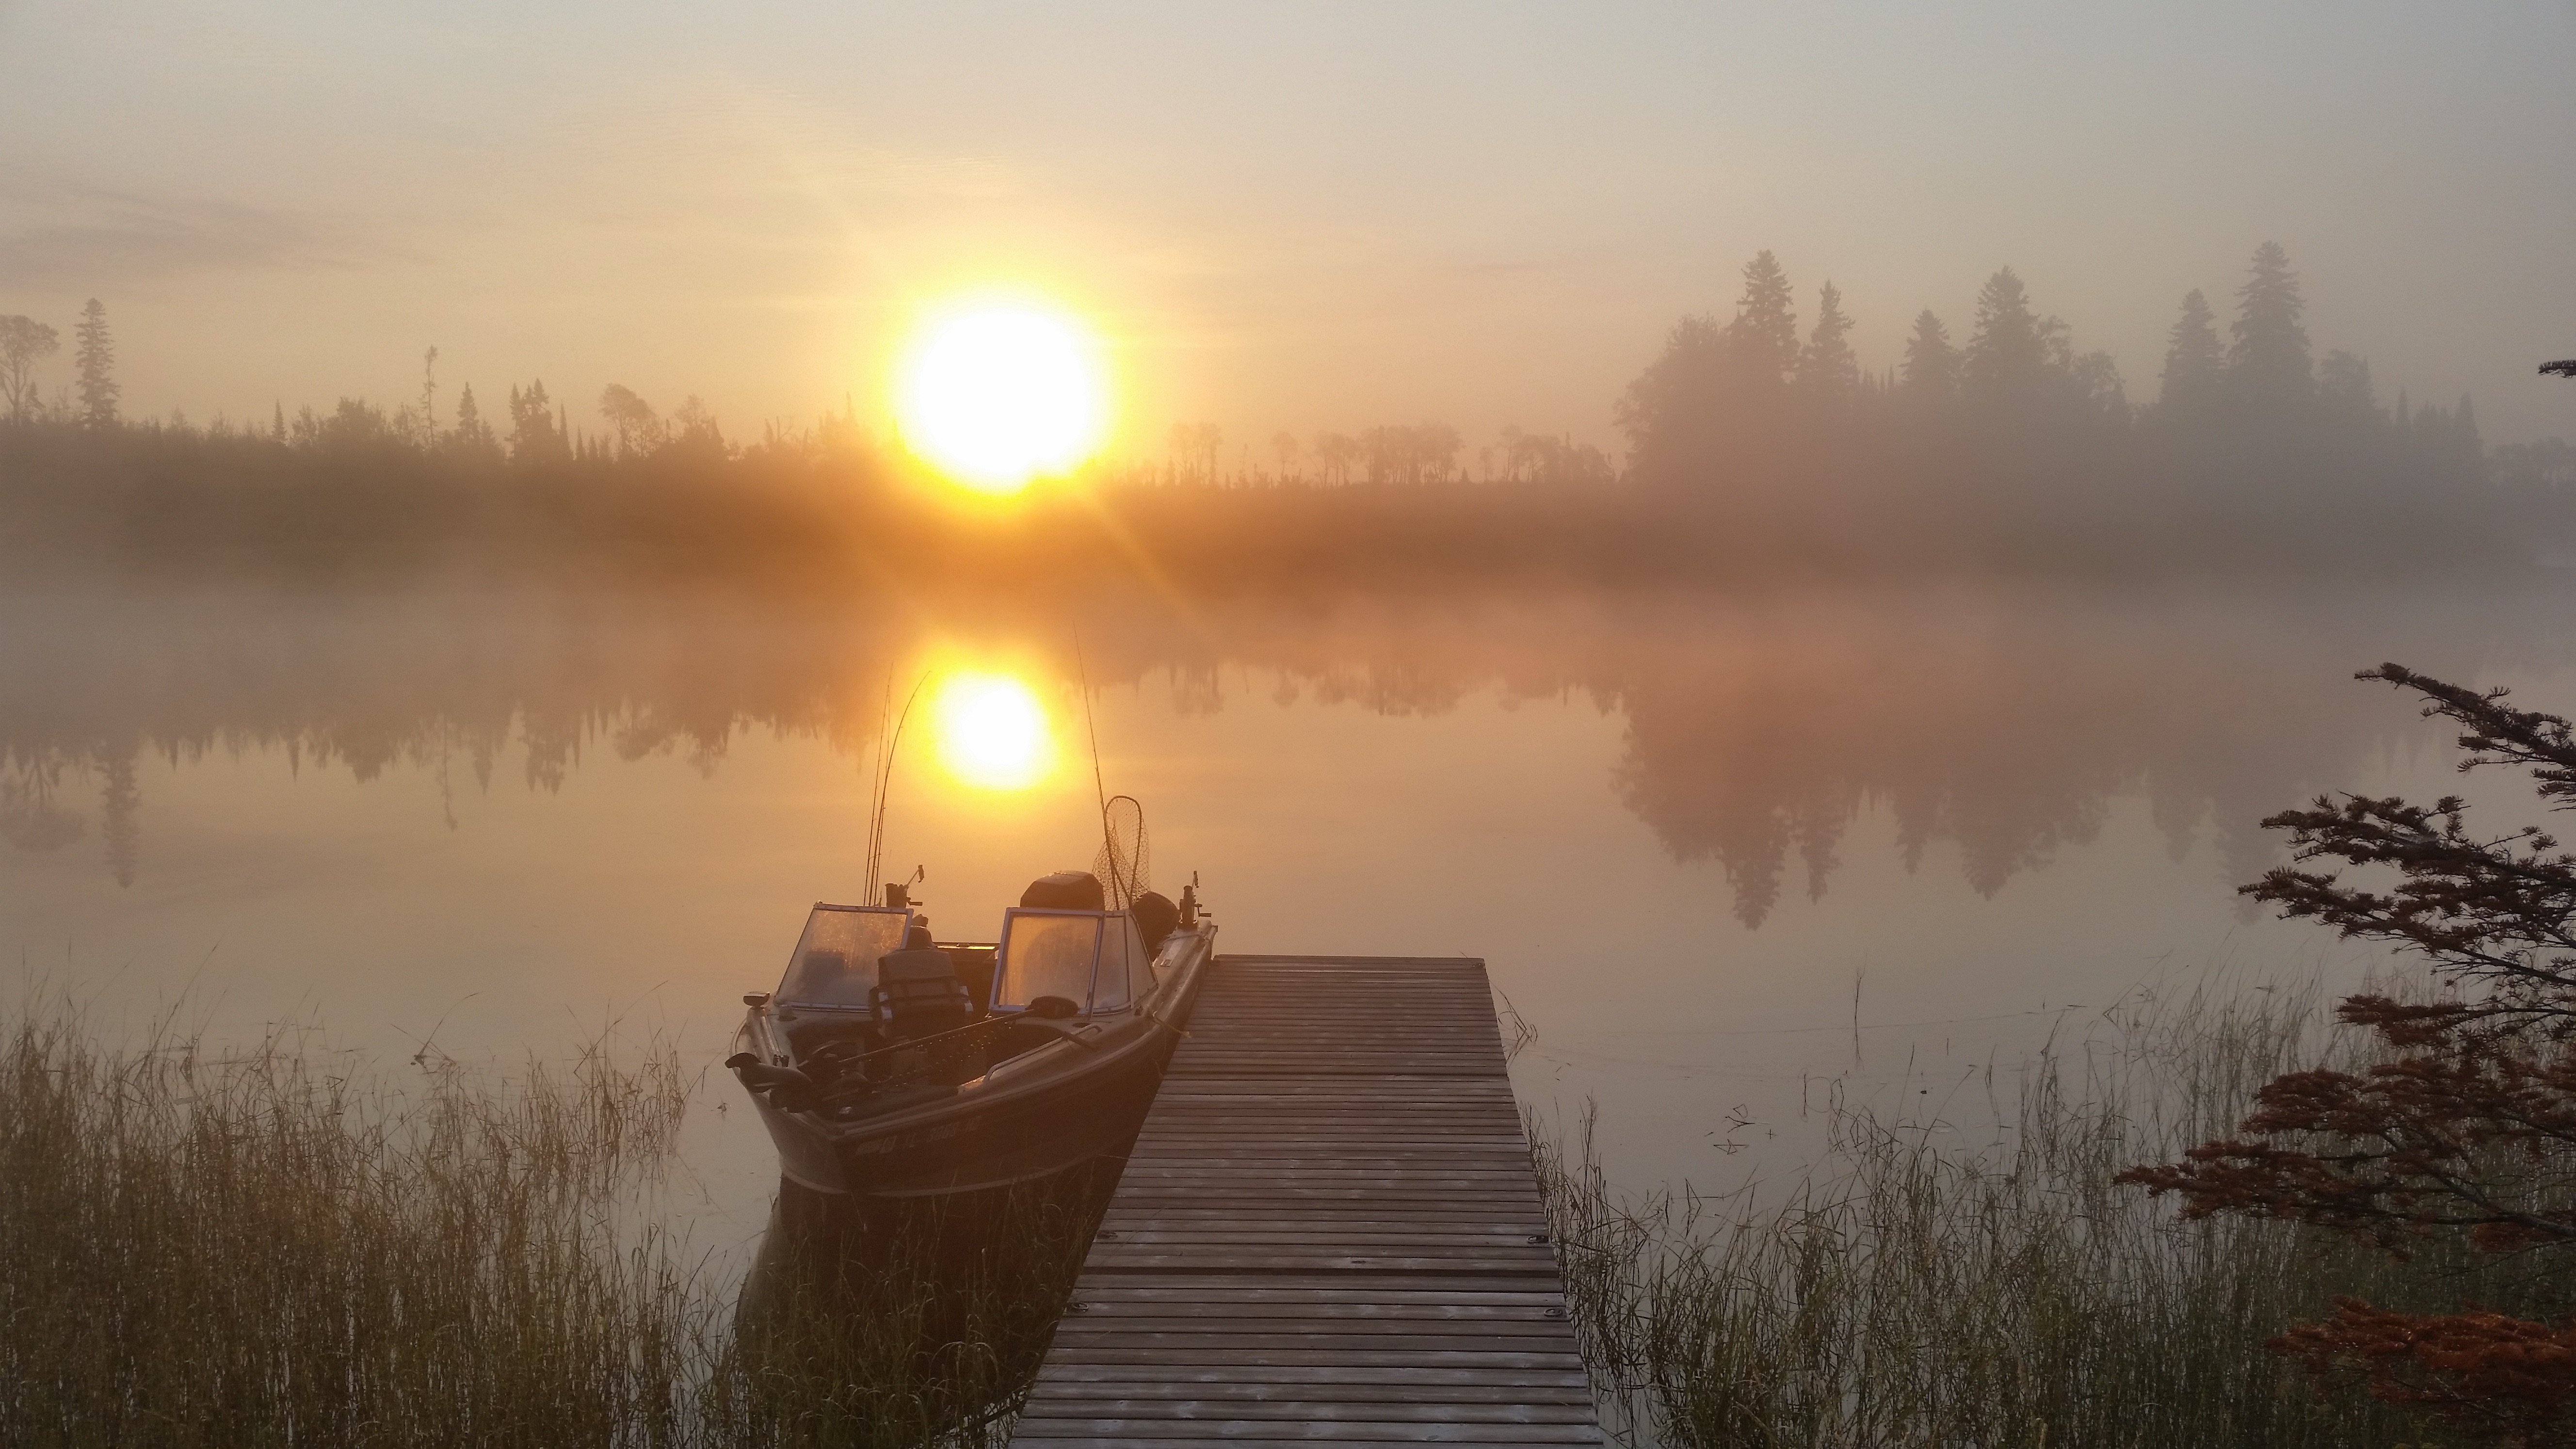
sea, fog, sunrise, sunset, mist, sunlight, morning, lake, dawn, river, dusk, evening, reflection, weather, loch, atmospheric phenomenon